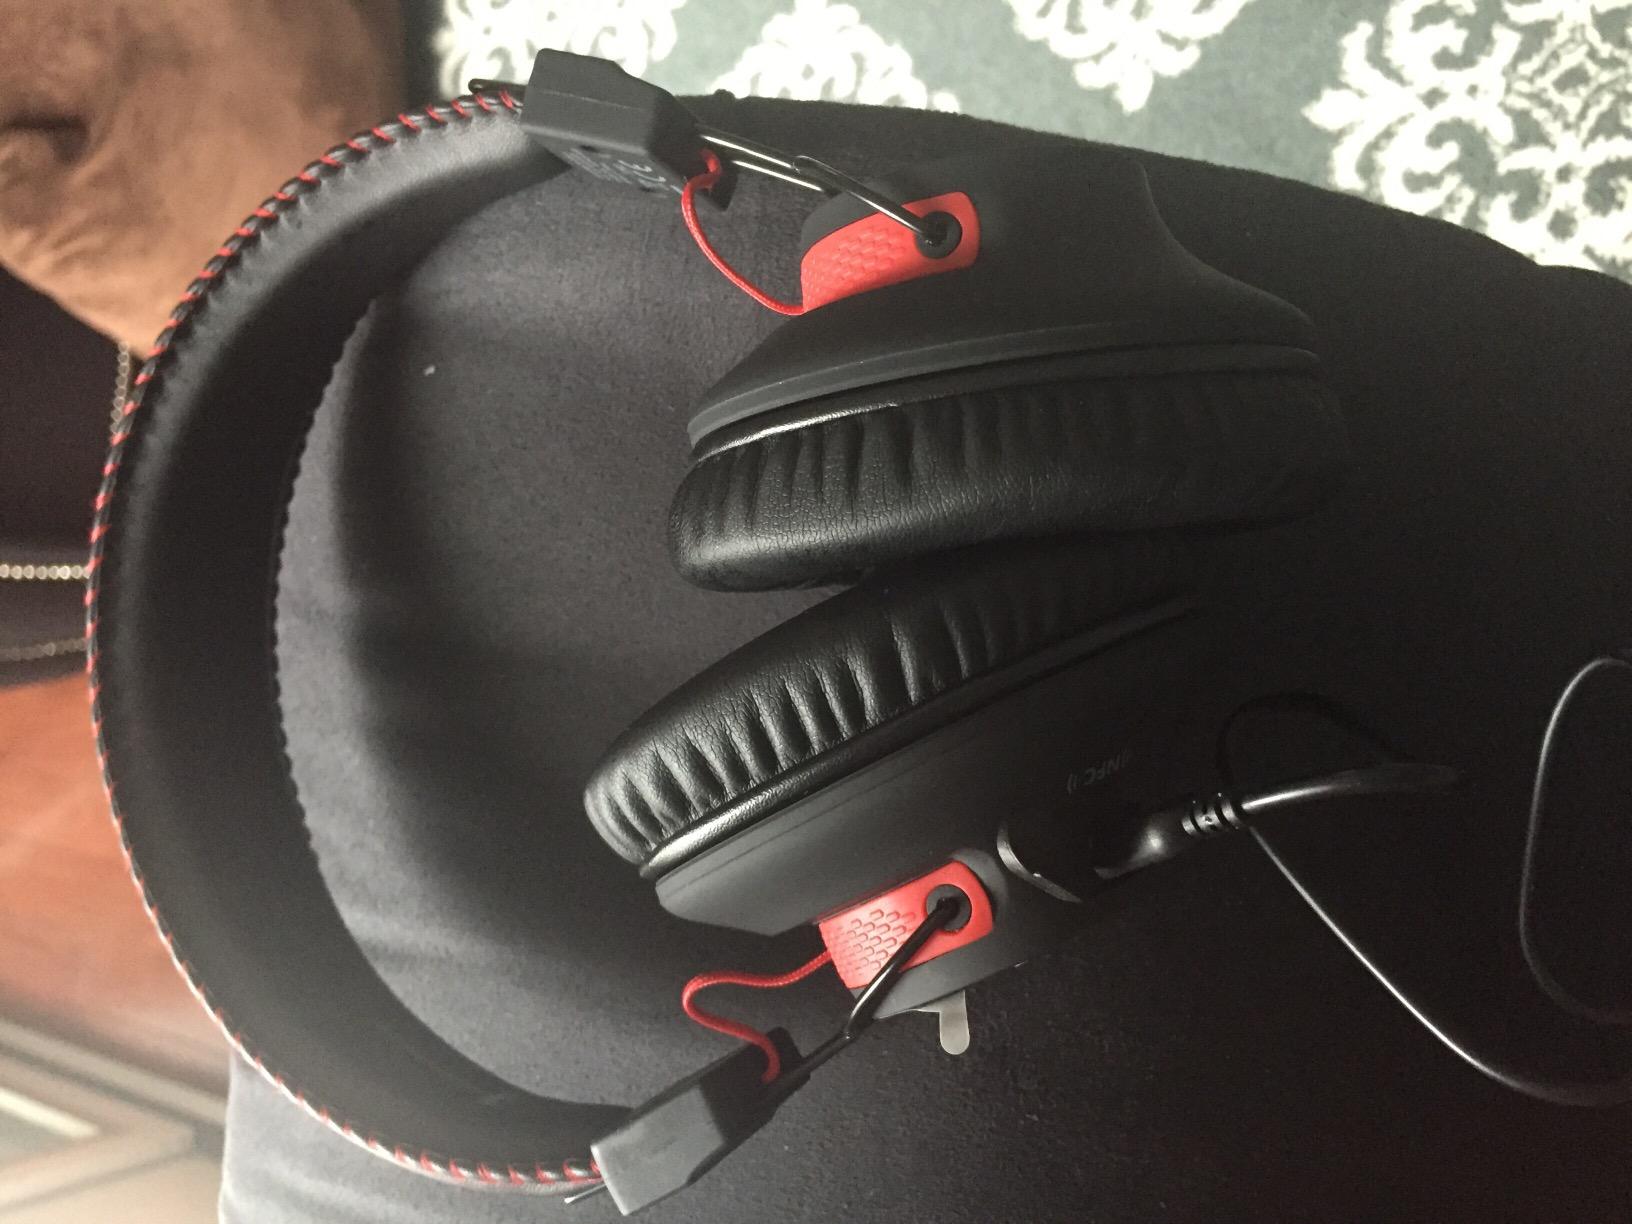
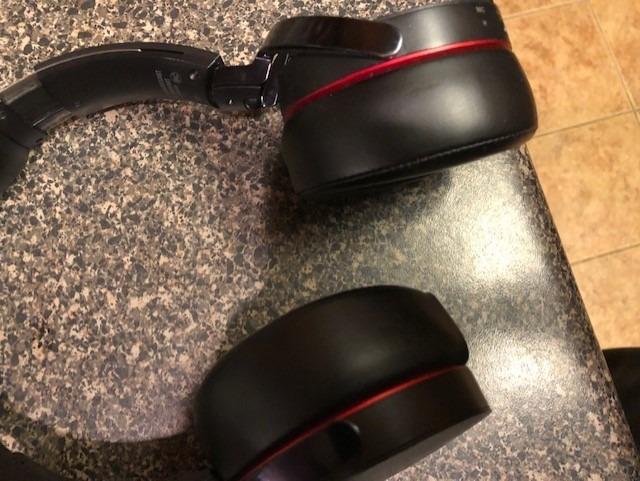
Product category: headphones
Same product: no